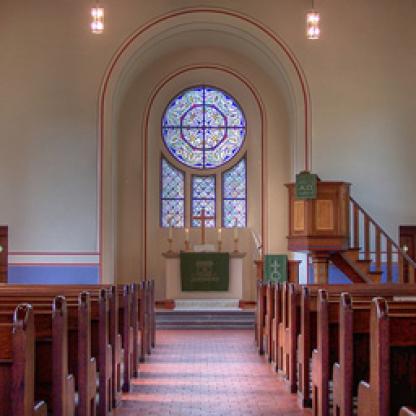
Scene: Indoor